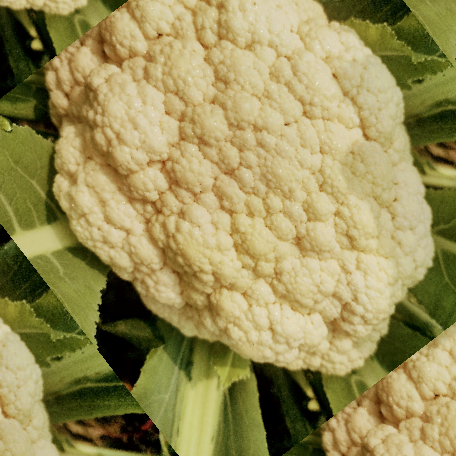
Label: Disease Free